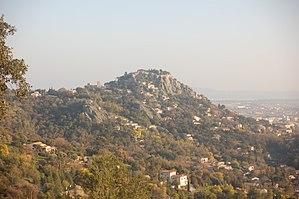
La colline du Castéou, à Hyères, dans le Var.
Le château d'Hyères est un château médiéval en ruine qui se situe au sommet de la colline du Castéou, un des sommets des Maurettes, dominant la ville de Hyères, dans le département du Var. Les vestiges du château sont classés monuments historiques par liste de 1862 ; le rempart et le vieux château sont inscrits depuis le 27 janvier 1926.
La colline du Castéou est une montagne du sud du Var, située sur le territoire de la commune d'Hyères et appartenant au massif des Maurettes.
Les Maurettes sont un massif de collines boisées, situé à l'extrémité occidentale du massif des Maures dont elles forment une sorte de prolongement. Le sommet des Maurettes, le Fenouillet, culmine à 291 m d'altitude. Le terme Maurettes ou Petites Maures fait référence au grand massif voisin.